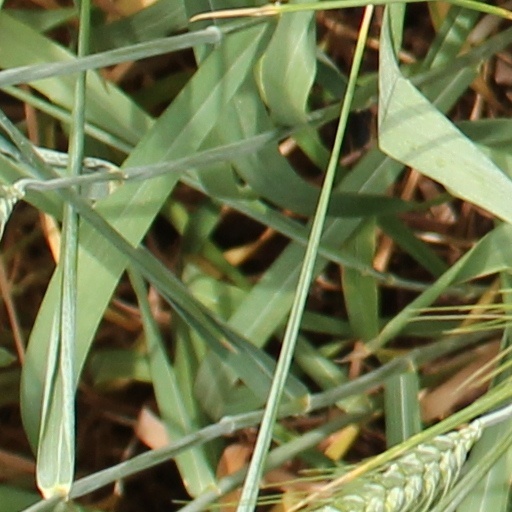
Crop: wheat